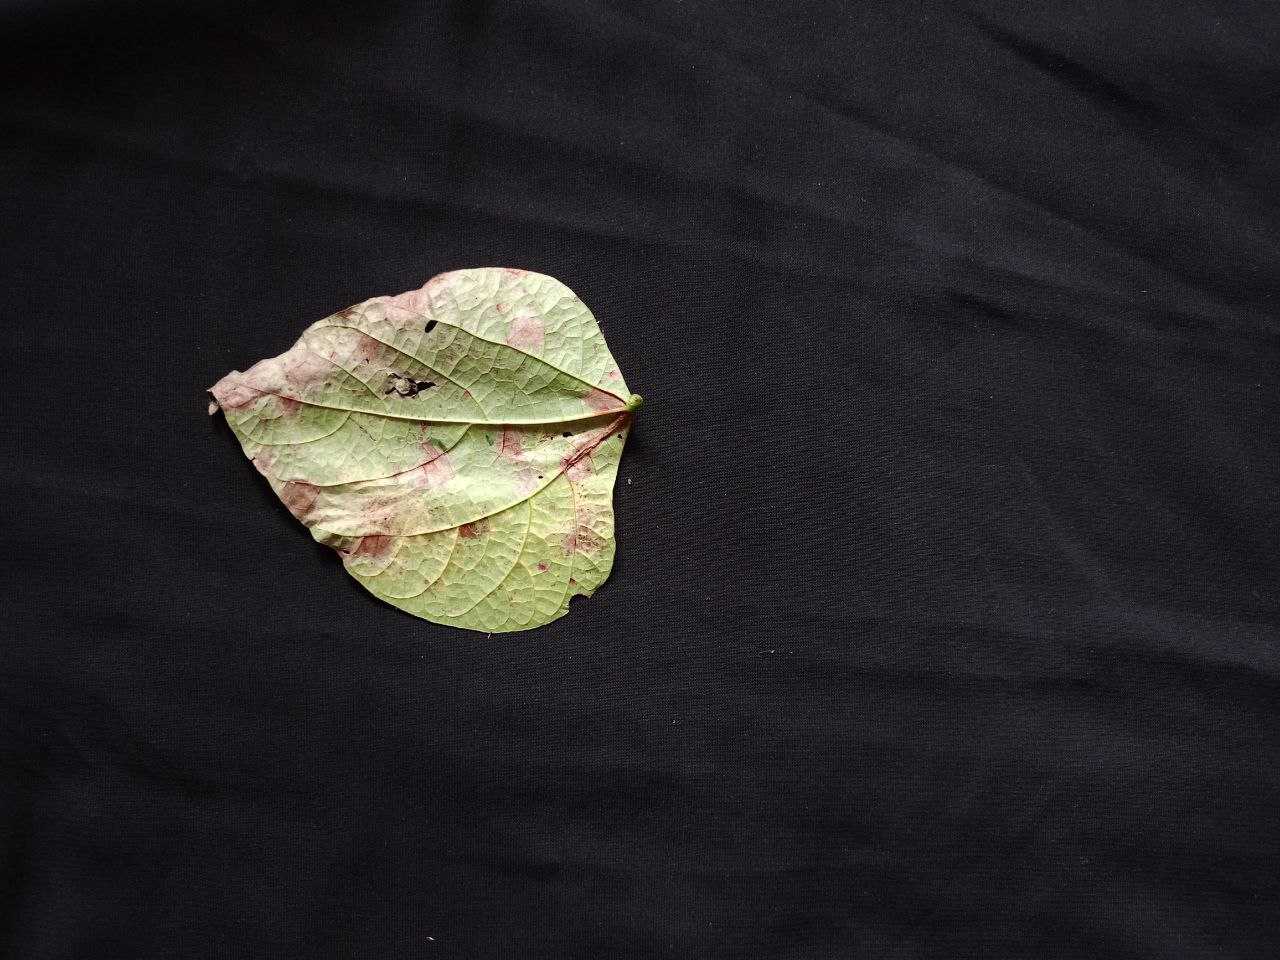
Crop: bean
Leaf condition: Blight